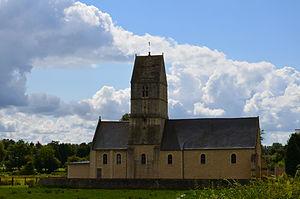
Église Saint-Germain de Saonnet.
Saonnet est une commune française, située dans le département du Calvados en région Normandie, peuplée de 305 habitants.